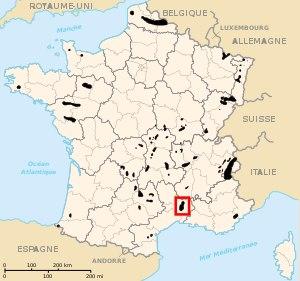
Les mines de charbon des Cévennes sont parmi les premiers charbonnages de France et en représentent au XVIIIᵉ siècle les plus prometteuses, après la compagnie des mines d'Anzin, mais leur exploitation se heurte à des problèmes de transport et de droits de propriété. Cette industrie minière se développe fortement au cours du XXᵉ siècle et atteint son apogée en 1958 avec 3,3 millions de tonnes de charbon extraits et un effectif de 20 000 ouvriers avant de décliner puis de cesser vers 1980.
La Compagnie des Mines de la Grand’Combe et des chemins de fer du Gard est une société qui construisit et exploita une ligne de chemin de fer des mines de La Grand’Combe, dans le Gard, au port de Beaucaire, sur le Rhône.